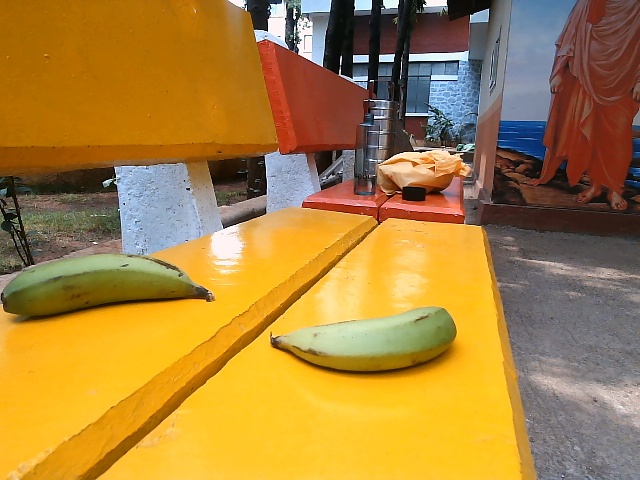
Label: Raw_Banana